Dorset

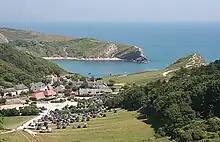
Lulworth Cove from Hambury Tout, on the Jurassic Coast

Dorset's diverse geography ensures it has an assortment of rivers, although a moderate annual rainfall coupled with rolling hills, means most are typically lowland in nature. Much of the county drains into three rivers, the Frome, Piddle and Stour which all flow to the sea in a south-easterly direction. The Frome and Piddle are chalk streams but the Stour, which rises in Wiltshire to the north, has its origins in clay soil. The River Avon, which flows mainly through Wiltshire and Hampshire, enters Dorset towards the end of its journey at Christchurch Harbour. The rivers Axe and Yeo, which principally drain the counties of Devon and Somerset respectively, have their sources in the north-west of the county. In the south-west, a number of small rivers run into the sea along the Dorset coastline; most notable of these are the Char, Brit, Bride and Wey.